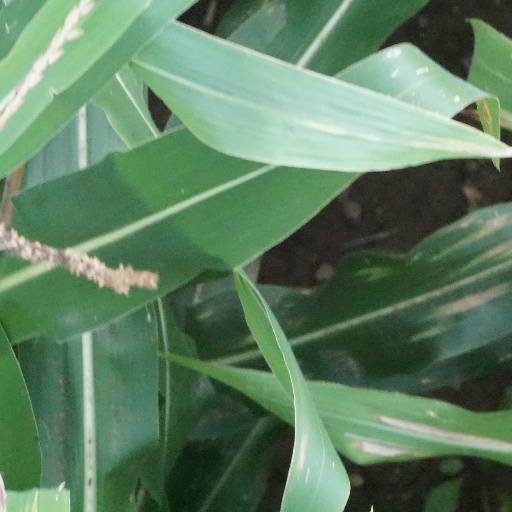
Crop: maize; corn